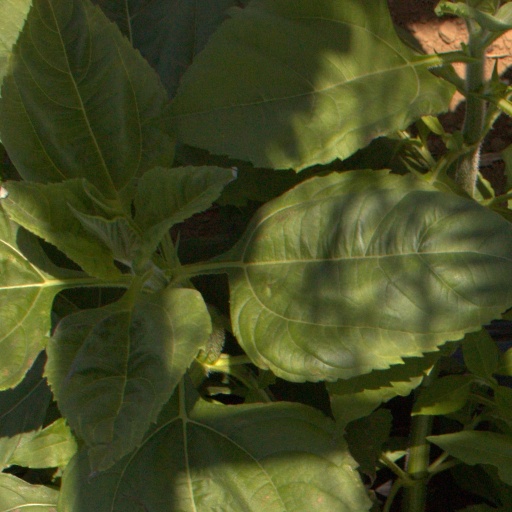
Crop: Jerusalem artichoke